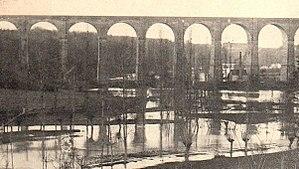
La Manse, à Saint-Epain, surplombée par le viaduc de Besnault.
Sainte-Maure-de-Touraine est une commune française du département d'Indre-et-Loire, dans la région Centre-Val de Loire.